My Dying Bride

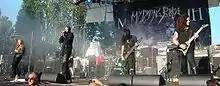
My Dying Bride opening for Meshuggah

In early 2007, Jackson announced his departure and session-drummer John Bennett from The Prophecy could no longer stay, citing a lack of time due to work commitments. Replacements were found in Lena Abé on bass and Dan Mullins on drums.